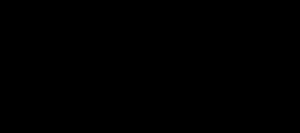
Taurin
Taurins molekylestruktur
Taurin er en organisk syre, som mennesker og dyr danner i galden. Taurin kan fremstilles syntetisk af opbygget af methionin, cystein og vitamin E. Navnet kommer fra latinsk taurus, fordi stoffet først blev opdaget i galden på en okse. Stoffet findes i alle animalske næringsmidler.